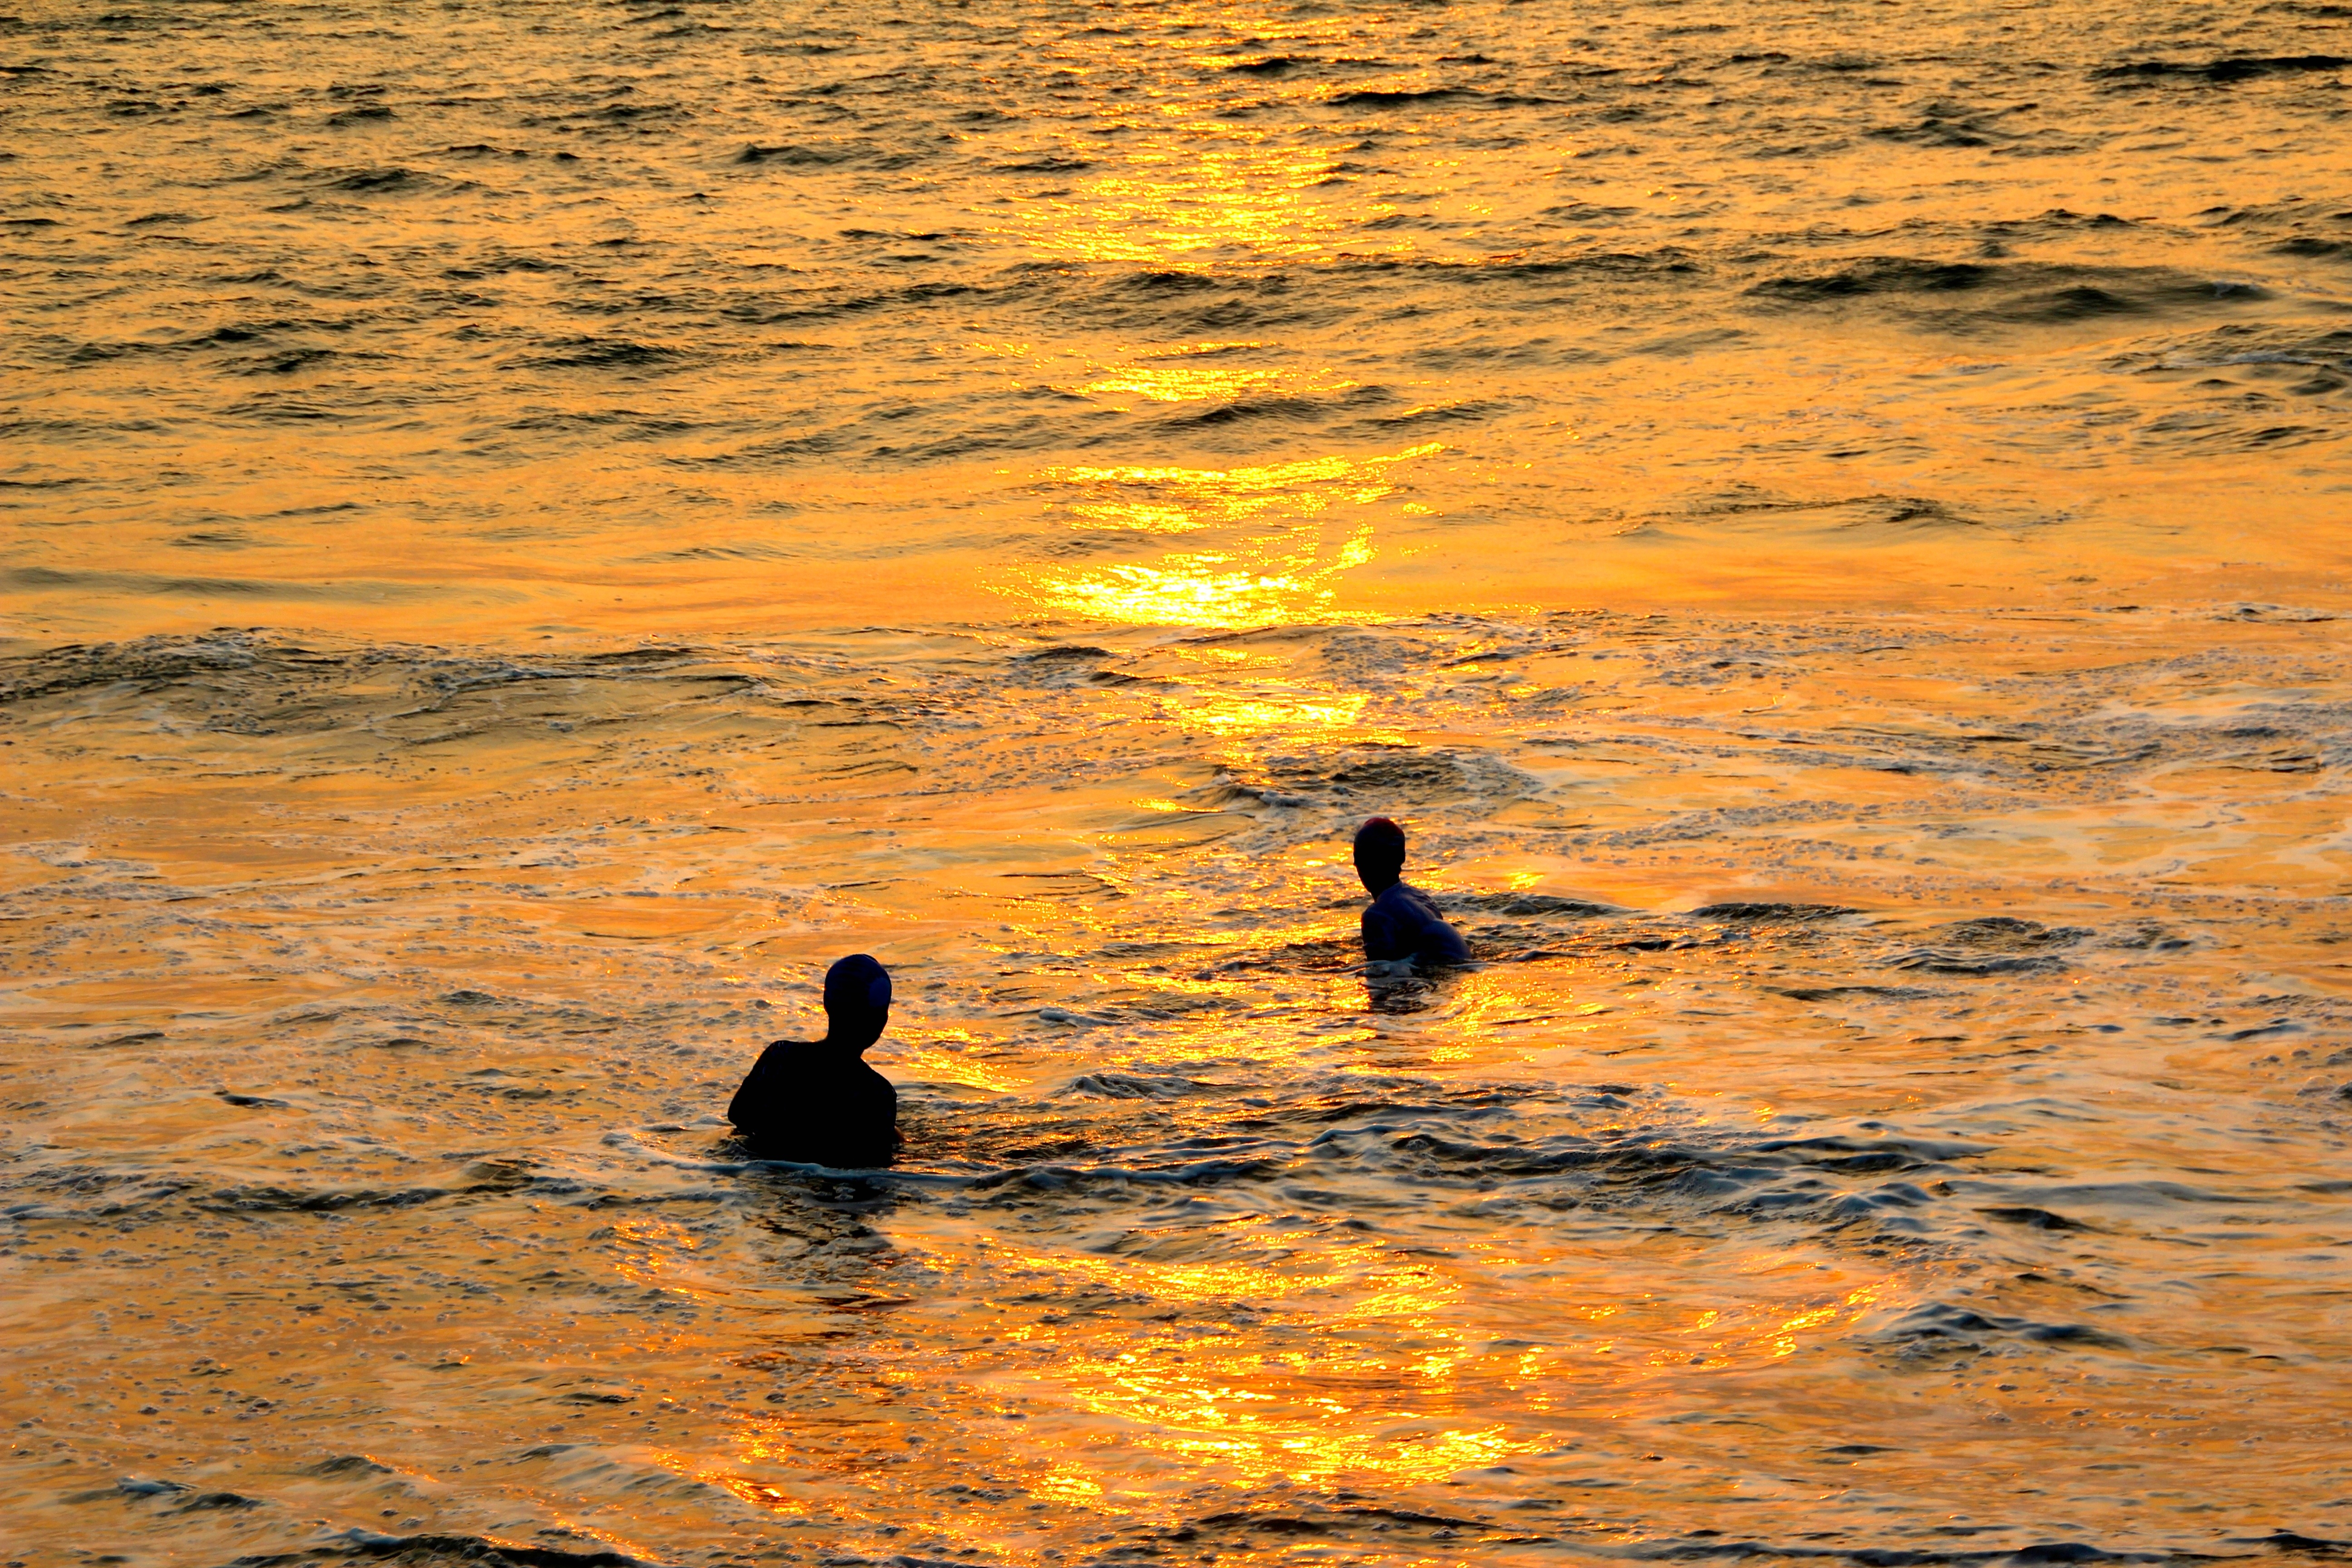
beach, sea, coast, ocean, horizon, sun, sunrise, sunset, morning, shore, wave, evening, wind wave